Milngavie railway station

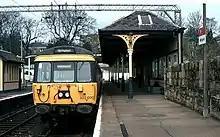

The station was opened in April 1863, and was then part of the Glasgow and Milngavie Junction Railway. Originally built with three platforms, one platform has since been removed. The land where the third platform once stood has been sold. The line was doubled in 1900, but was singled again in 1990.